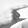
ASL letter: G